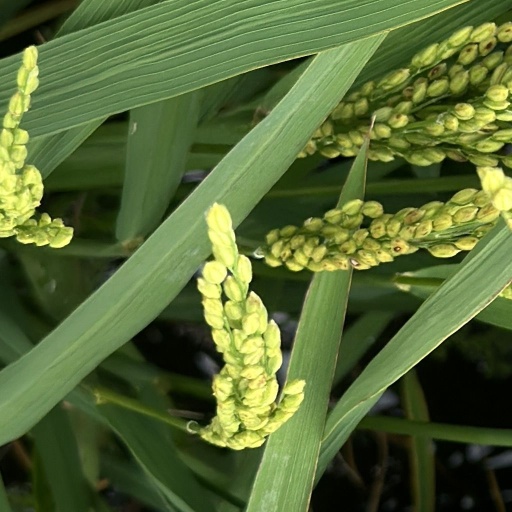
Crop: rice